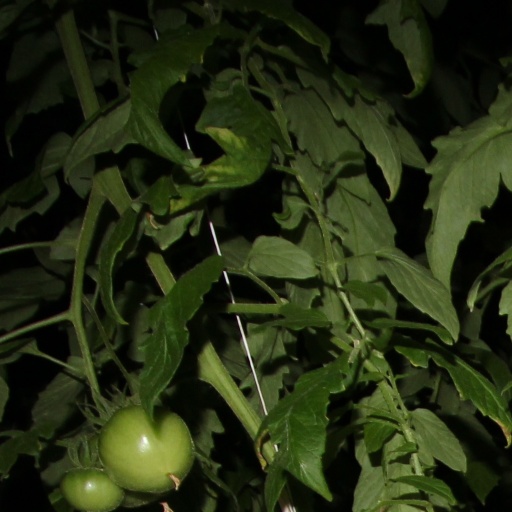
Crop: tomato